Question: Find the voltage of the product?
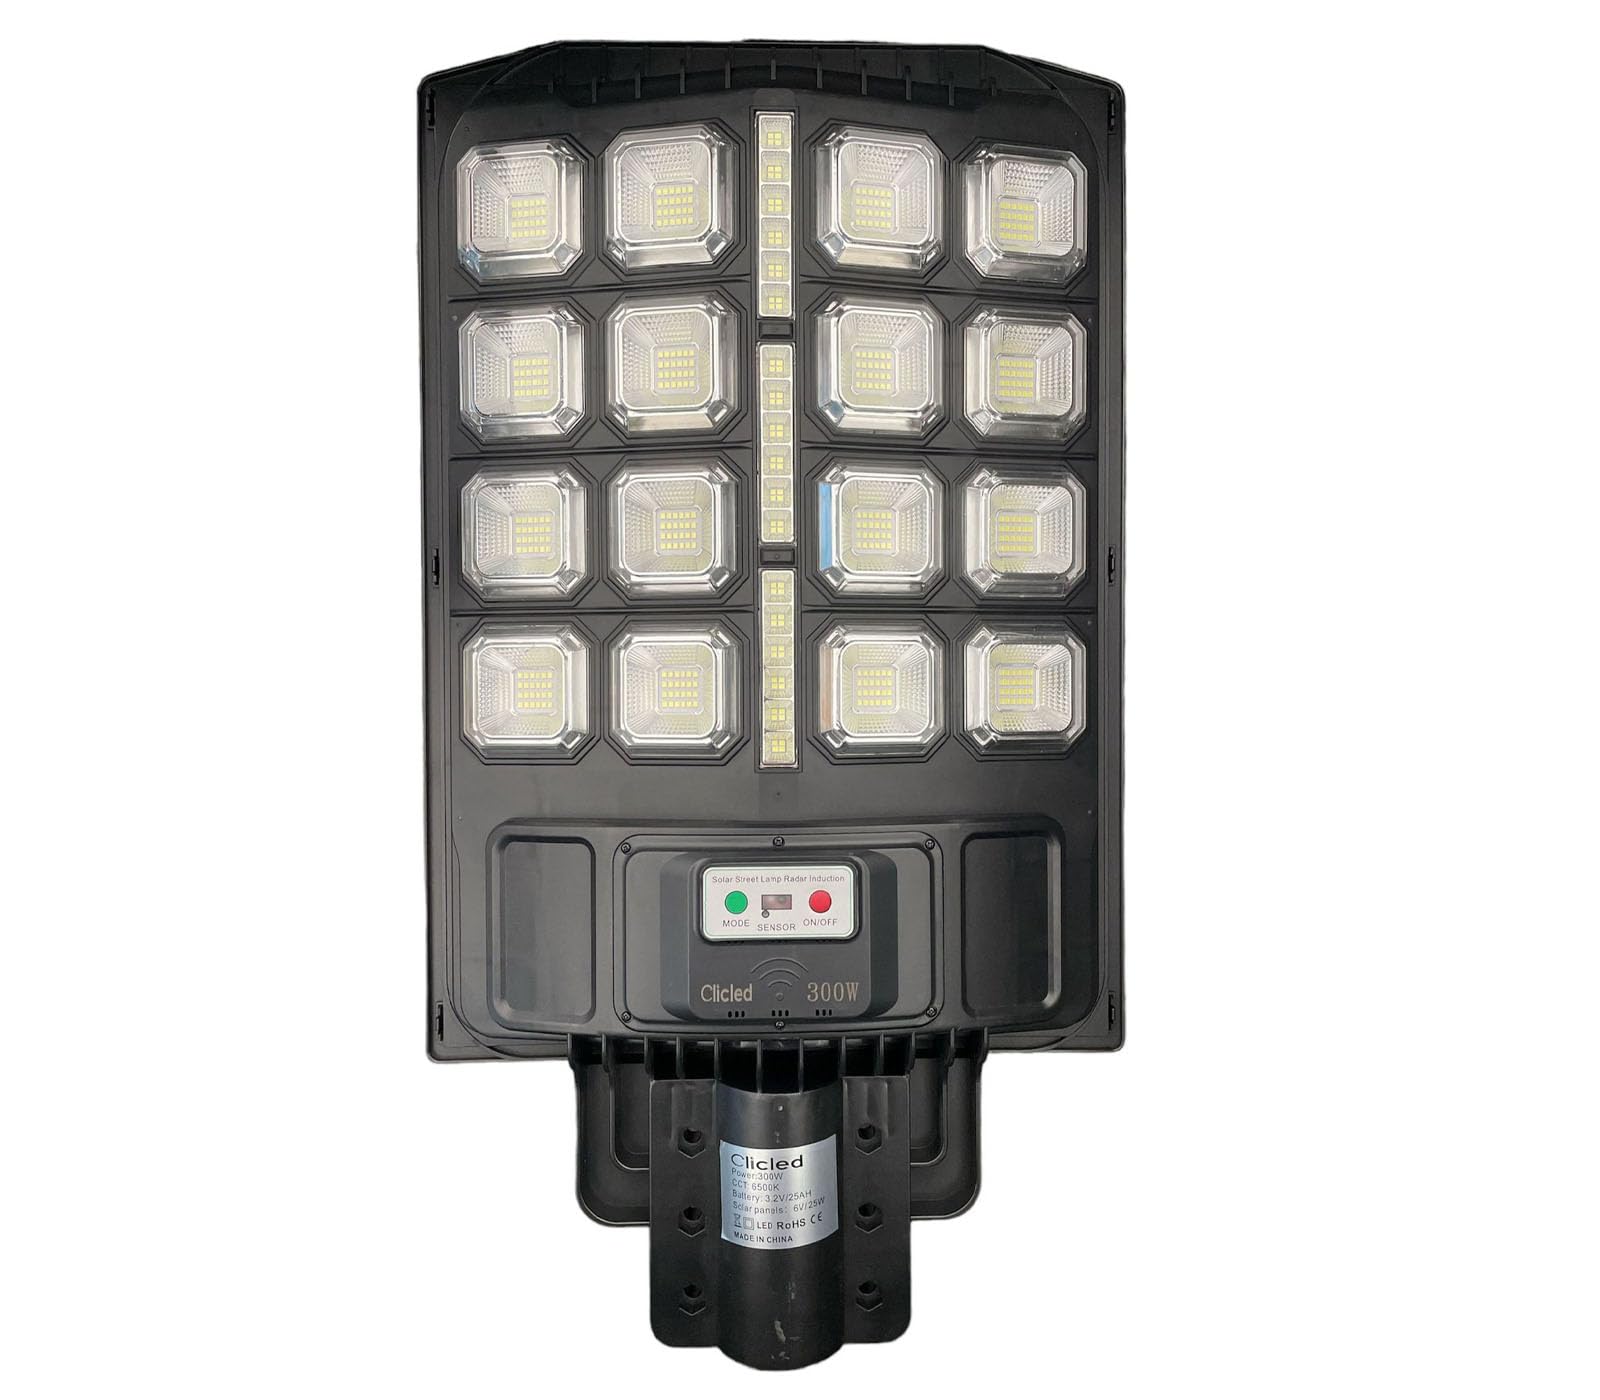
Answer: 6.0 volt